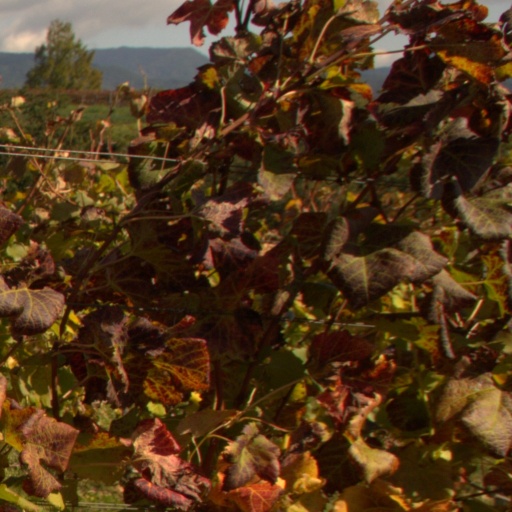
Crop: grape